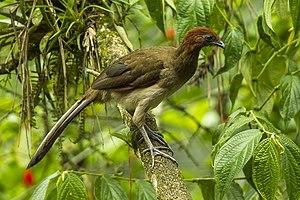
L’Ortalide à tête rousse est une espèce d'oiseau de la famille des Cracidae.